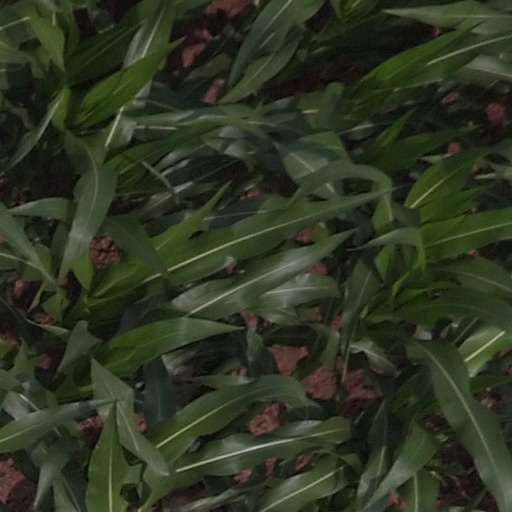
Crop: maize; corn